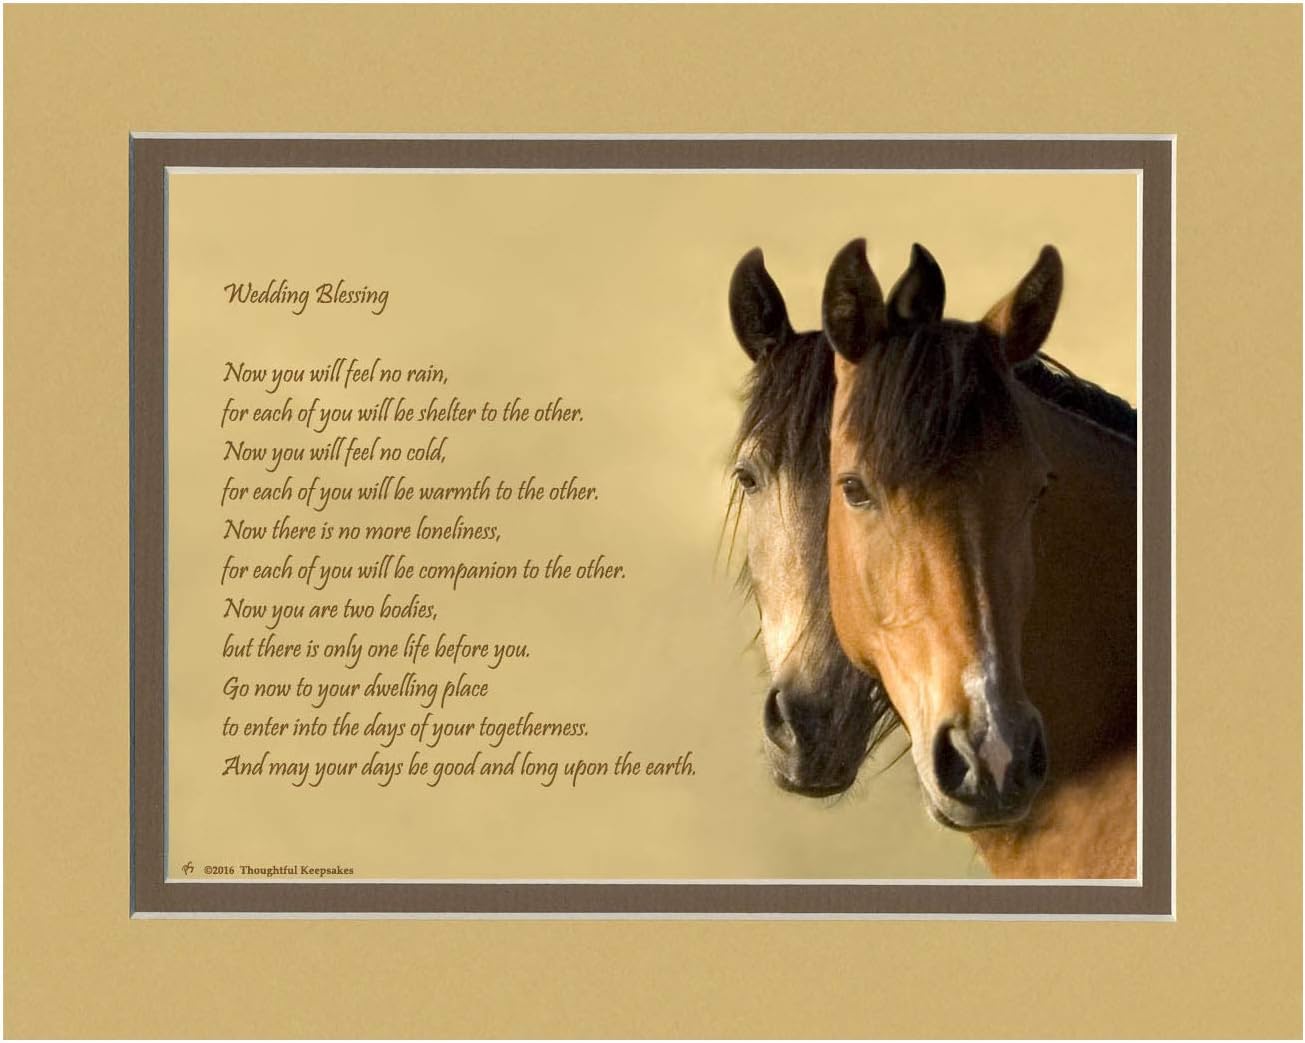
Wedding Gift for the Couple. Horses Photo with Wedding Blessing Poem, 8x10 Double Matted. Gift for Bride and Groom.
Category: Amazon Home
The wedding couple will love this very special keepsake. It will be the gift they will cherish and display always. This lovely photo of two beautiful horses includes the poem: Wedding Blessing (above the poem) Now you will feel no rain, for each of you will be shelter to the other. Now you will feel no cold, for each of you will be warmth to the other. Now there is no more loneliness, for each of you will be companion to the other. Now you are two bodies, but there is only one life before you. Go now to your dwelling place to enter into the days of your togetherness. And may your days be good and long upon the earth. Thoughtful Keepsakes is an independently owned small business that takes pride in our products. The company was started by the owner, Penny, who photographs and designs all the products and now writes most of the poems. We give excellent customer service and a 100% satisfaction guarantee. The photo size is 5 1/2" by 7 1/2" and includes an 8"x10" double mat as viewed. Printed with high quality photo paper and ink. Unframed, No-frame included. Will fit in any 8"x10" frame that allows space for a double mat but not-a-photo-frame that fits only one piece of photo paper. To view all our gifts by category just click on "Thoughtful Keepsakes" (under “Add to Cart” button) and then click on our "Products" tab.
Features: Give a gift that shows "You are special to me" - "You are appreciated." This gift celebrates not only the special occasion but more important the unique individuals. | Gifts are exclusive from Thoughtful Keepsakes and the owner photographs and designs all the products and is the author of most of the poems. Made in the USA. | The photo size is 5 1/2" by 7 1/2" and includes an 8"x10" double mat as viewed. Printed with high quality photo paper and ink. Unframed. No-frame included. | To view all our gifts by category just click on "Thoughtful Keepsakes" (under “Add to Cart” button) and then click on our "Products" tab.